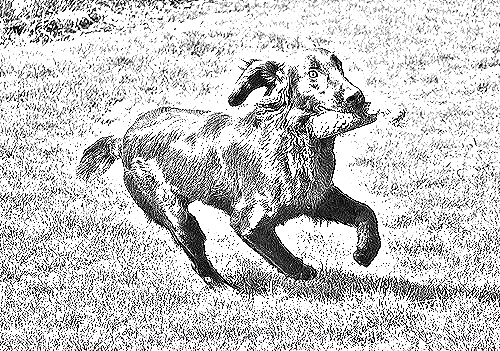
Portrait style: Sketch Portrait